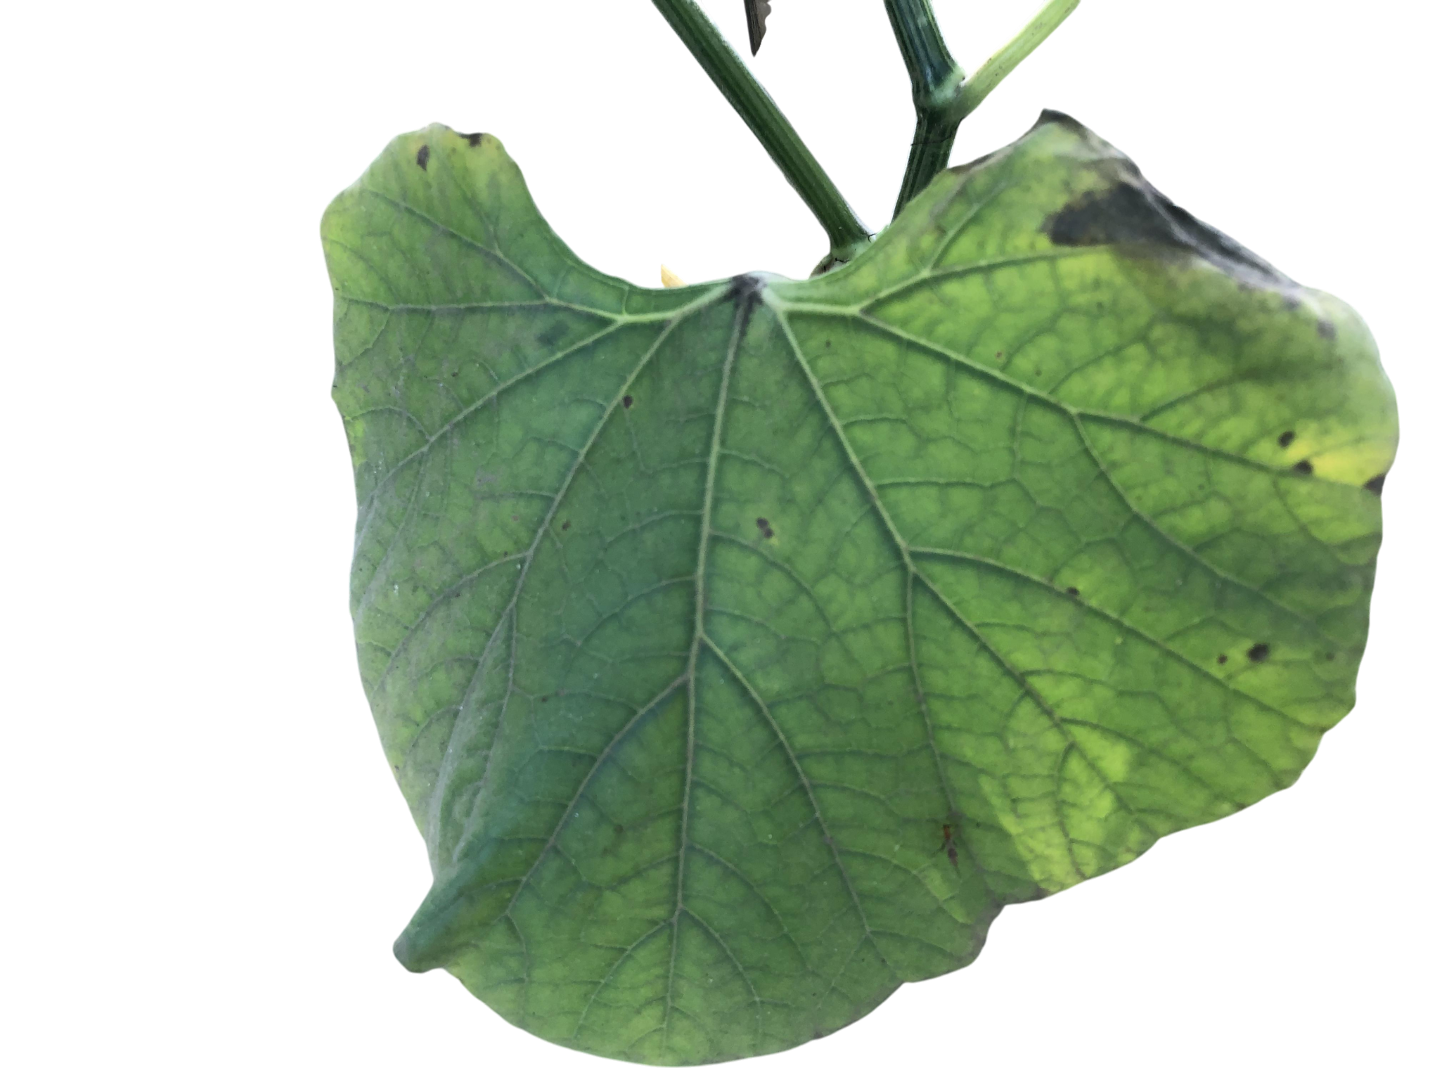
Crop: Bottle Gourd
Label: Early_Alternaria_Leaf_Blight